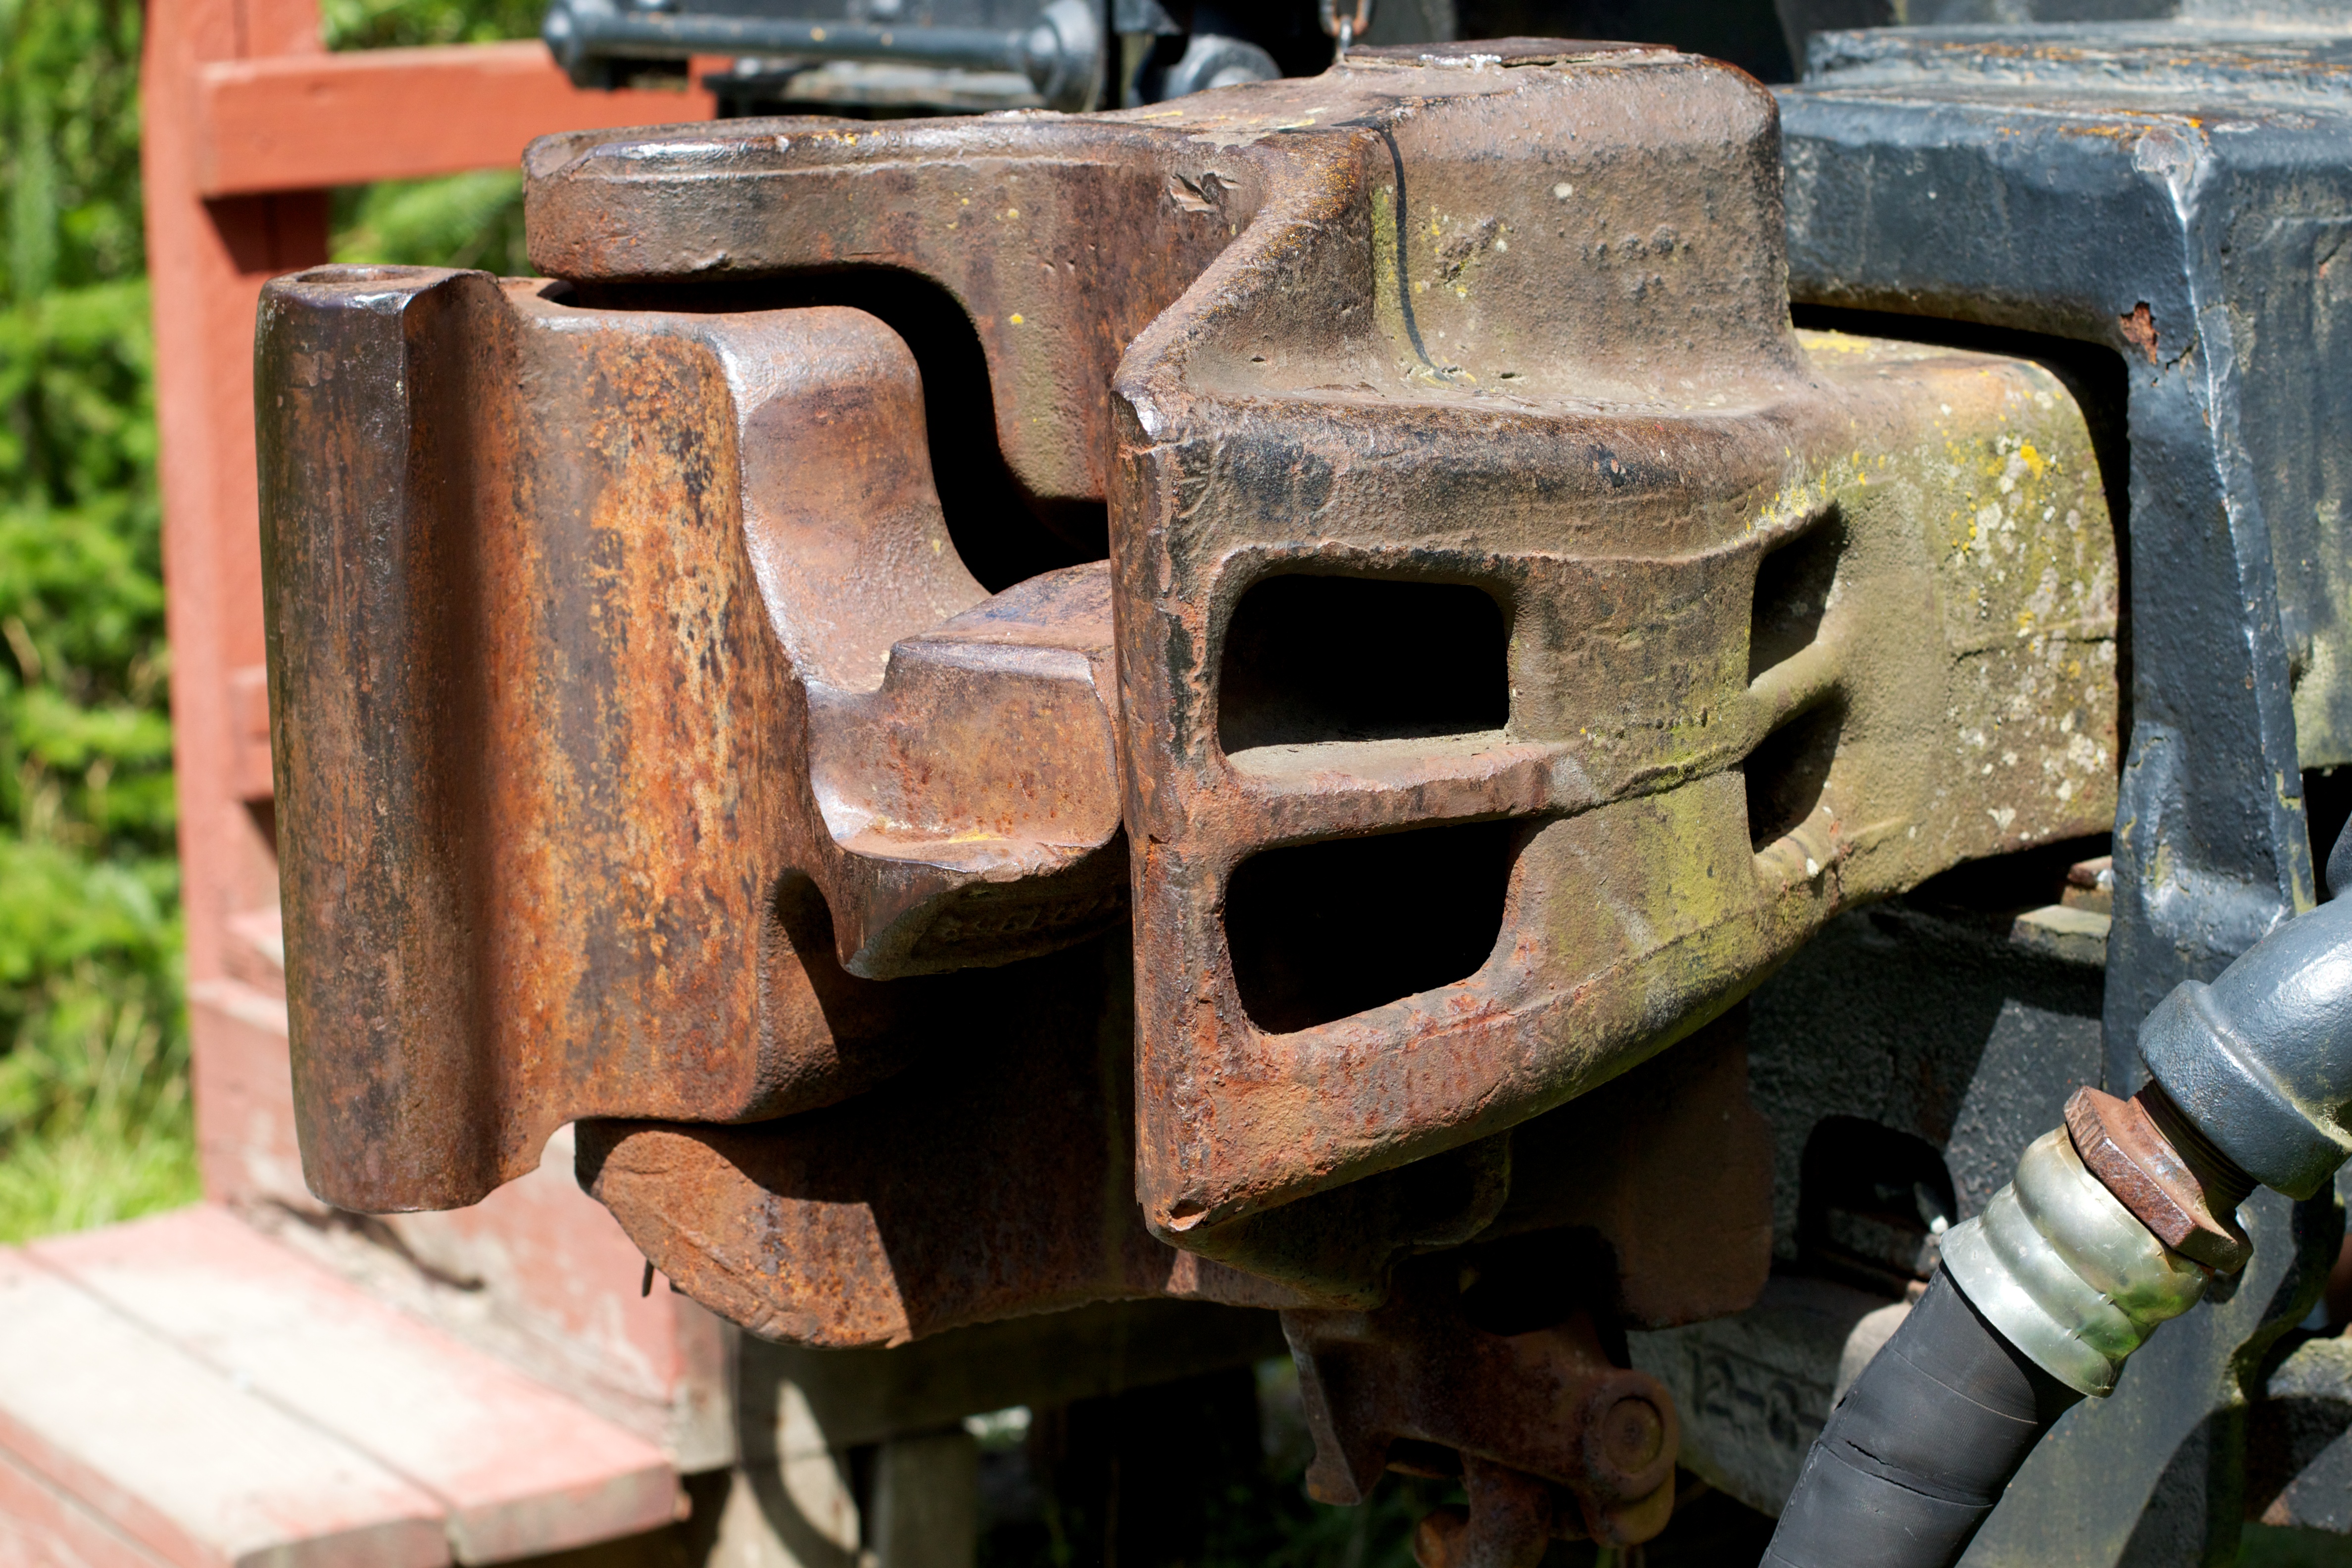
wheel, jeep, vehicle, bumper, engine, odyssey, automotive exterior